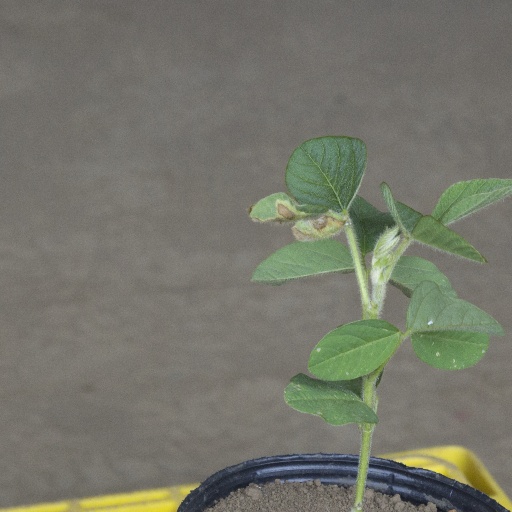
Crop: soybean